Answer in natural language. Is Doorway (marked A) in front of CoffeeMachine (marked B)? Choose between the following options: no or yes
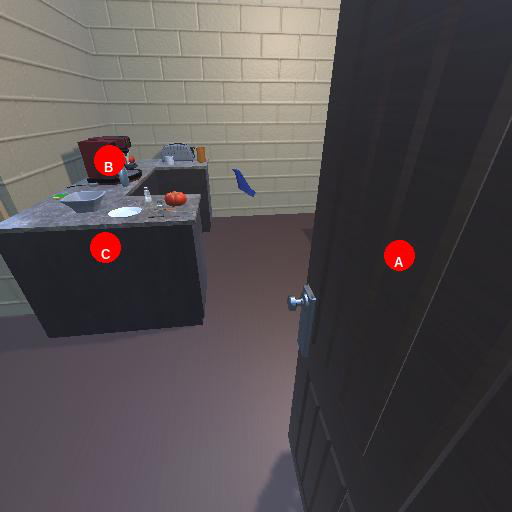
<answer>yes</answer>